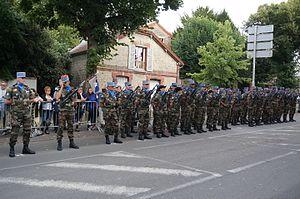
Le 8ᵉ Régiment du Matériel est un régiment de soutien de l'armée de terre française créé en 1985. Il fait partie du commandement de la maintenance des forces.